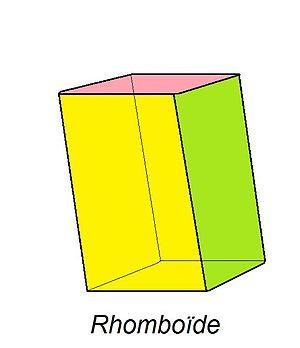
Le mot « rhomboïde » est issu du latin rhomboides, du grec rhomboeidēs et attesté dès le XVIᵉ siècle pour désigner un muscle d'après sa forme de parallélogramme. Il a en géométrie plusieurs acceptions différentes.